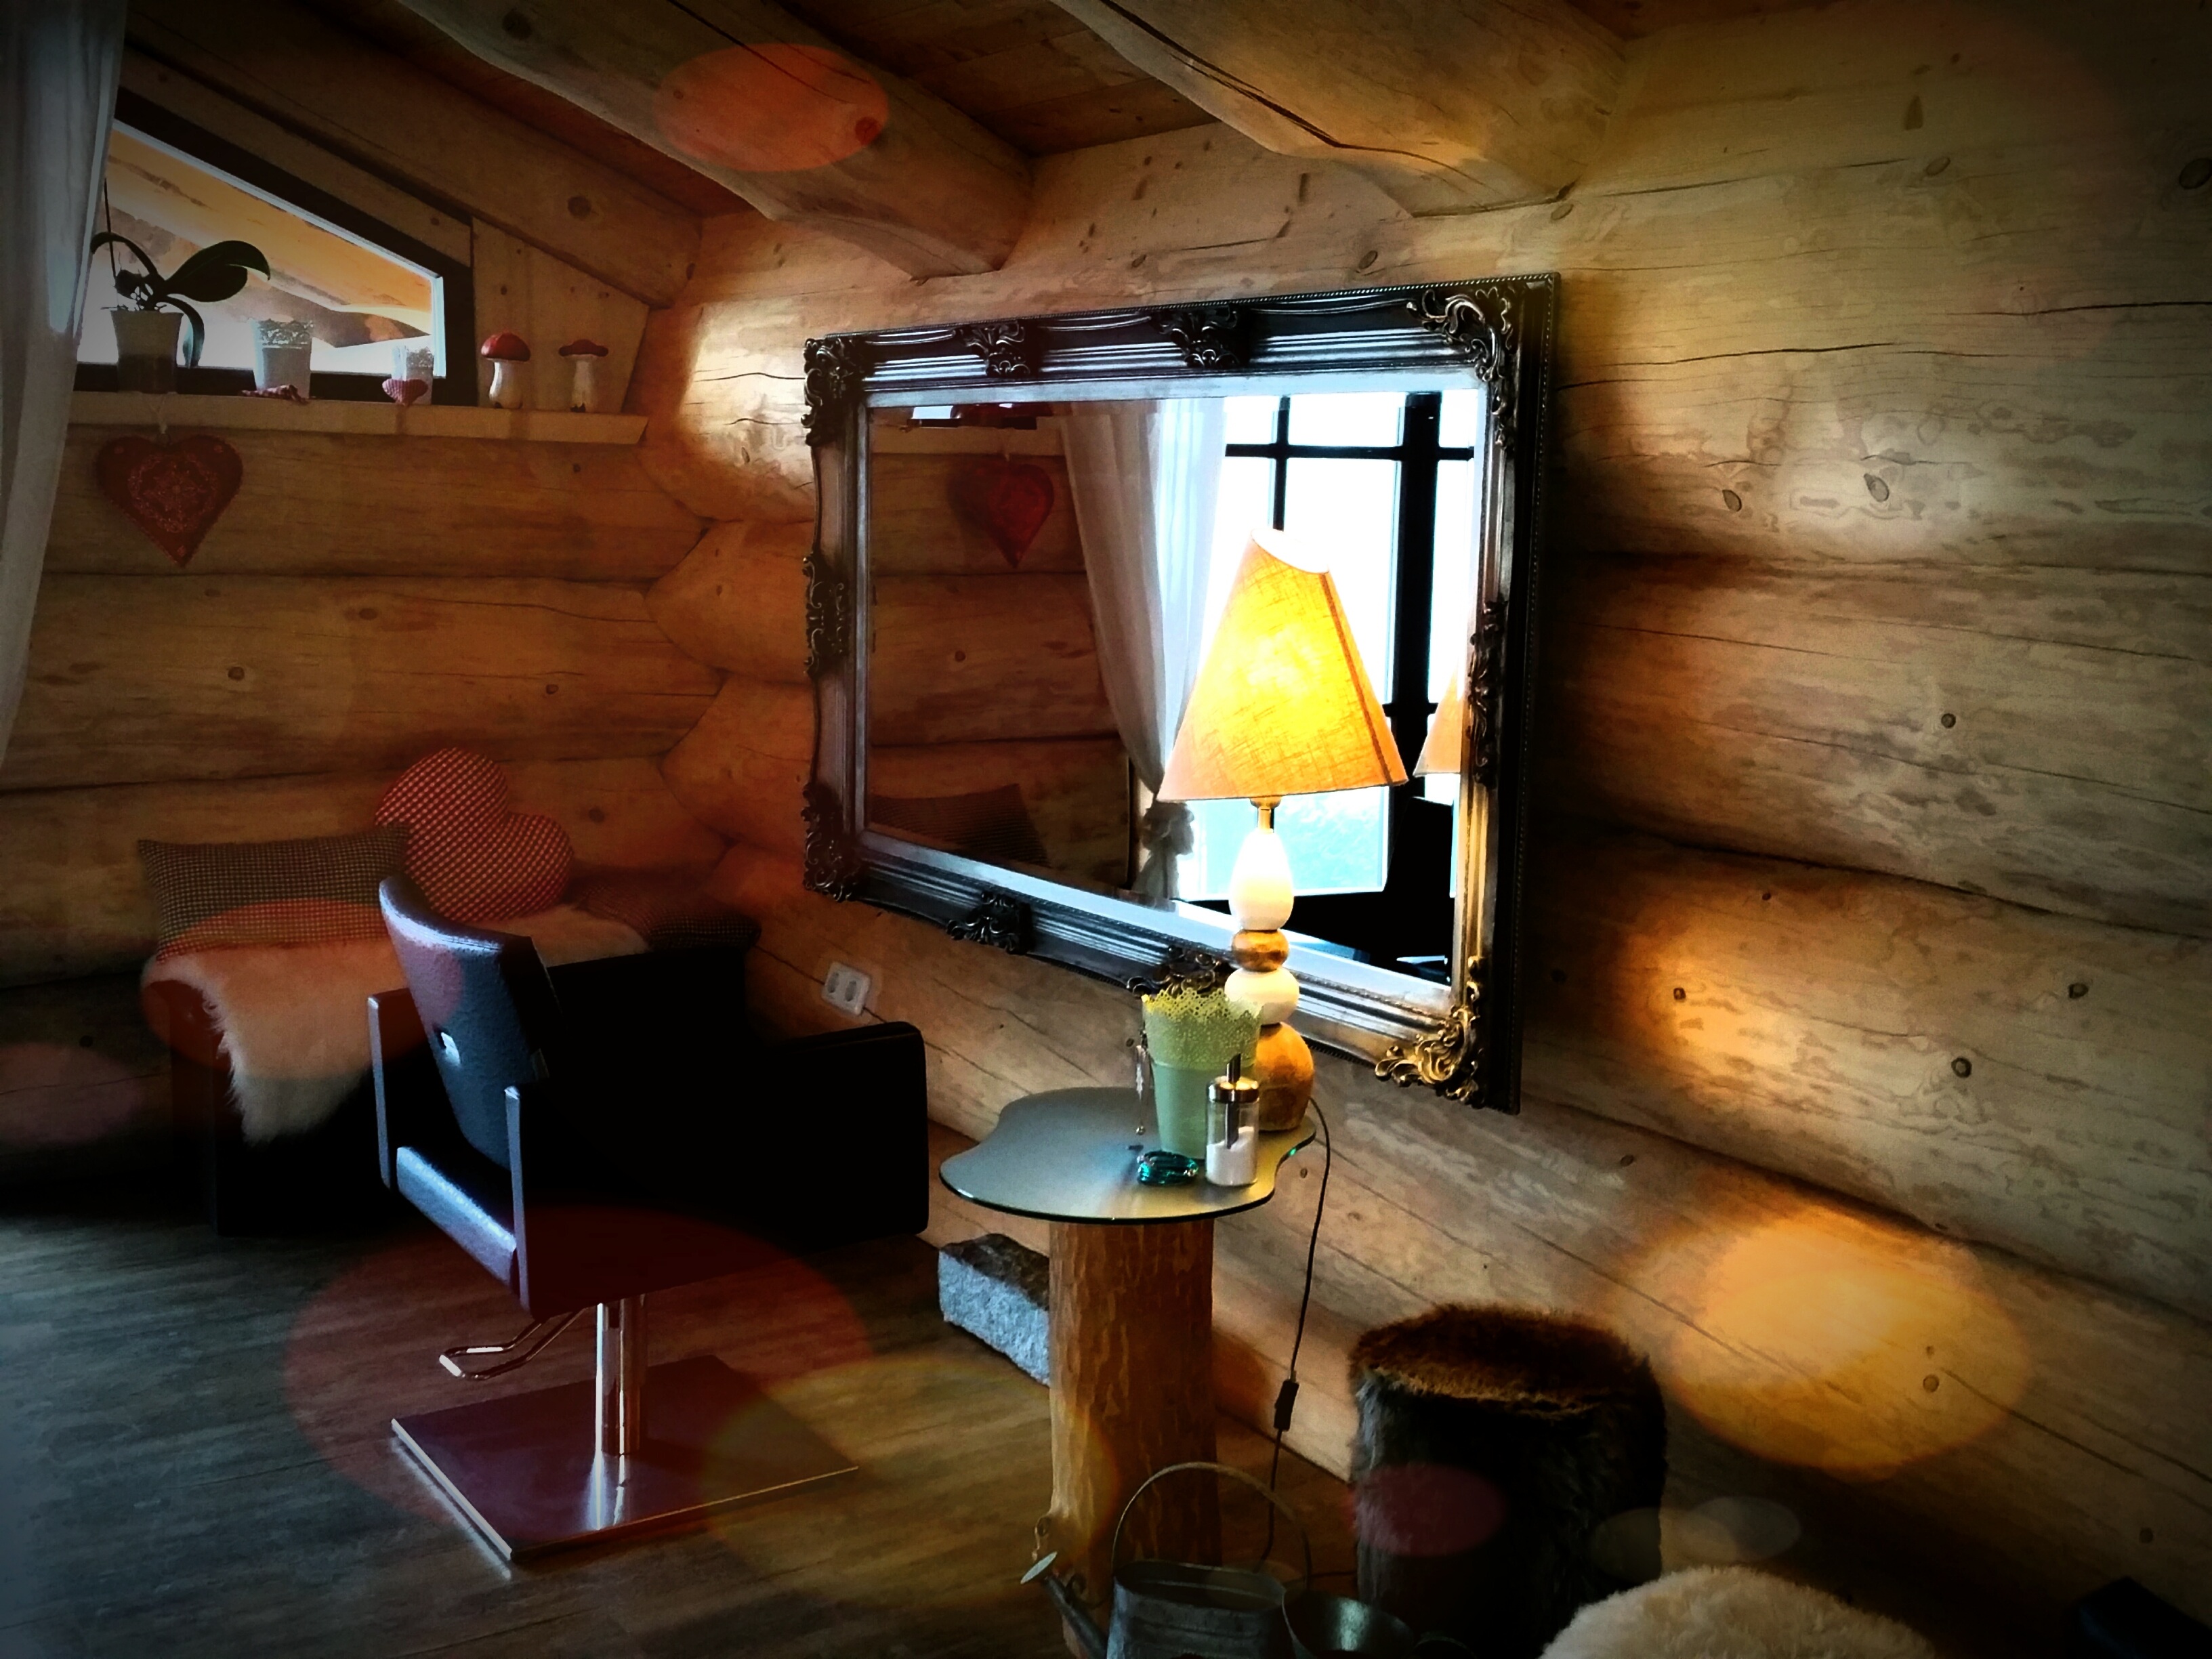
light, wood, house, home, cottage, romantic, cozy, room, lighting, heat, interior design, design, log cabin, hairdresser, screenshot, block house, man made object